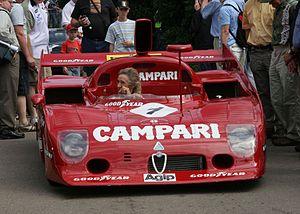
Willybert "Willi" Kauhsen, né le 19 mai 1939 à Aix-la-Chapelle, est un pilote automobile allemand de compétitions essentiellement sur circuits pour voitures de sport et de sport-prototypes, devenu directeur d'écurie.